Malcolm X

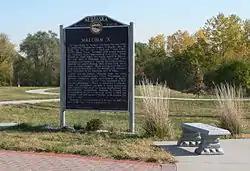
A historical marker for Malcolm X's first home in Omaha, Nebraska. The home itself was demolished in 1965.

On February19, 1965, Malcolm X told interviewer Gordon Parks that the Nation of Islam was actively trying to kill him. On February21, 1965, he was preparing to address the OAAU in Manhattan's Audubon Ballroom when someone in the 400-person audience yelled,